FM H-20-44

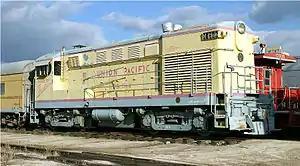
An FM H-20-44 locomotive, retired Union Pacific #1366

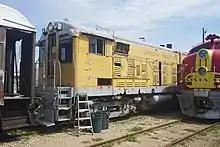
Union Pacific FM H-20-44 No. 410 at the Galveston Railroad Museum

The FM H-20-44 was a diesel locomotive manufactured by Fairbanks-Morse from June 1947 – March 1954. It represented the company's first foray into the road switcher market. The , ten-cylinder opposed piston engine locomotive was referred to by F-M's engineering department as the "Heavy Duty" unit. It was configured in a B-B wheel arrangement mounted atop a pair of two-axle AAR Type-B road trucks with all axles powered. H-20-44s shared the same platform and much of the same carbody as the lighter-duty FM H-15-44, which began its production run three months later.